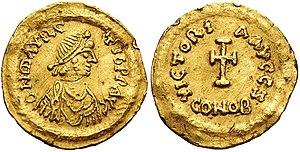
Le trémissis ou triens est une monnaie romaine en or qui était particulièrement répandue dans le monde méditerranéen et en Europe aux Vᵉ et VIᵉ siècles. Elle est également appelée tiers de sou car sa valeur correspondait à un tiers de solidus, la monnaie de référence de l'Empire romain qui était appréciée en raison de sa stabilité. Il pesait initialement 1,51 gramme et était composé d'or pur.